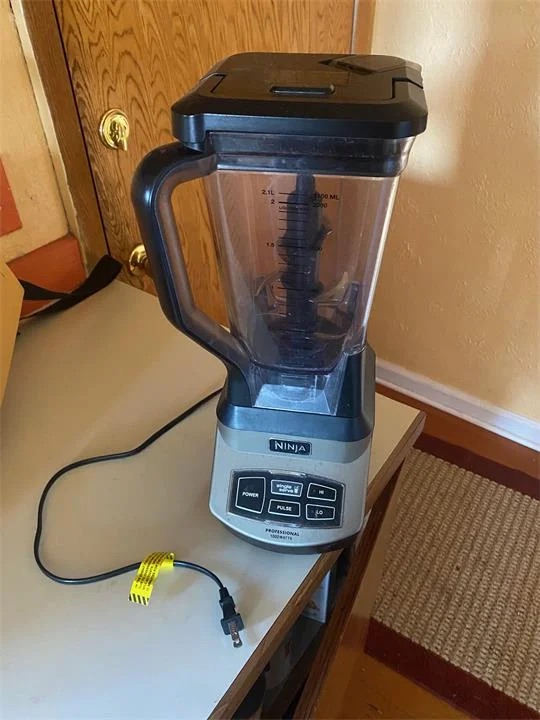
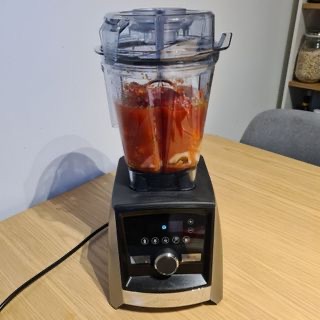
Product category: items_blender
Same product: no